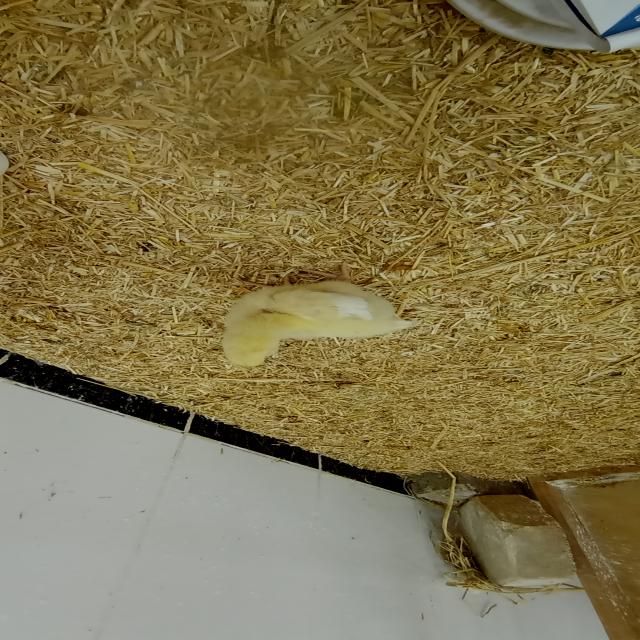
Weight: 195 g